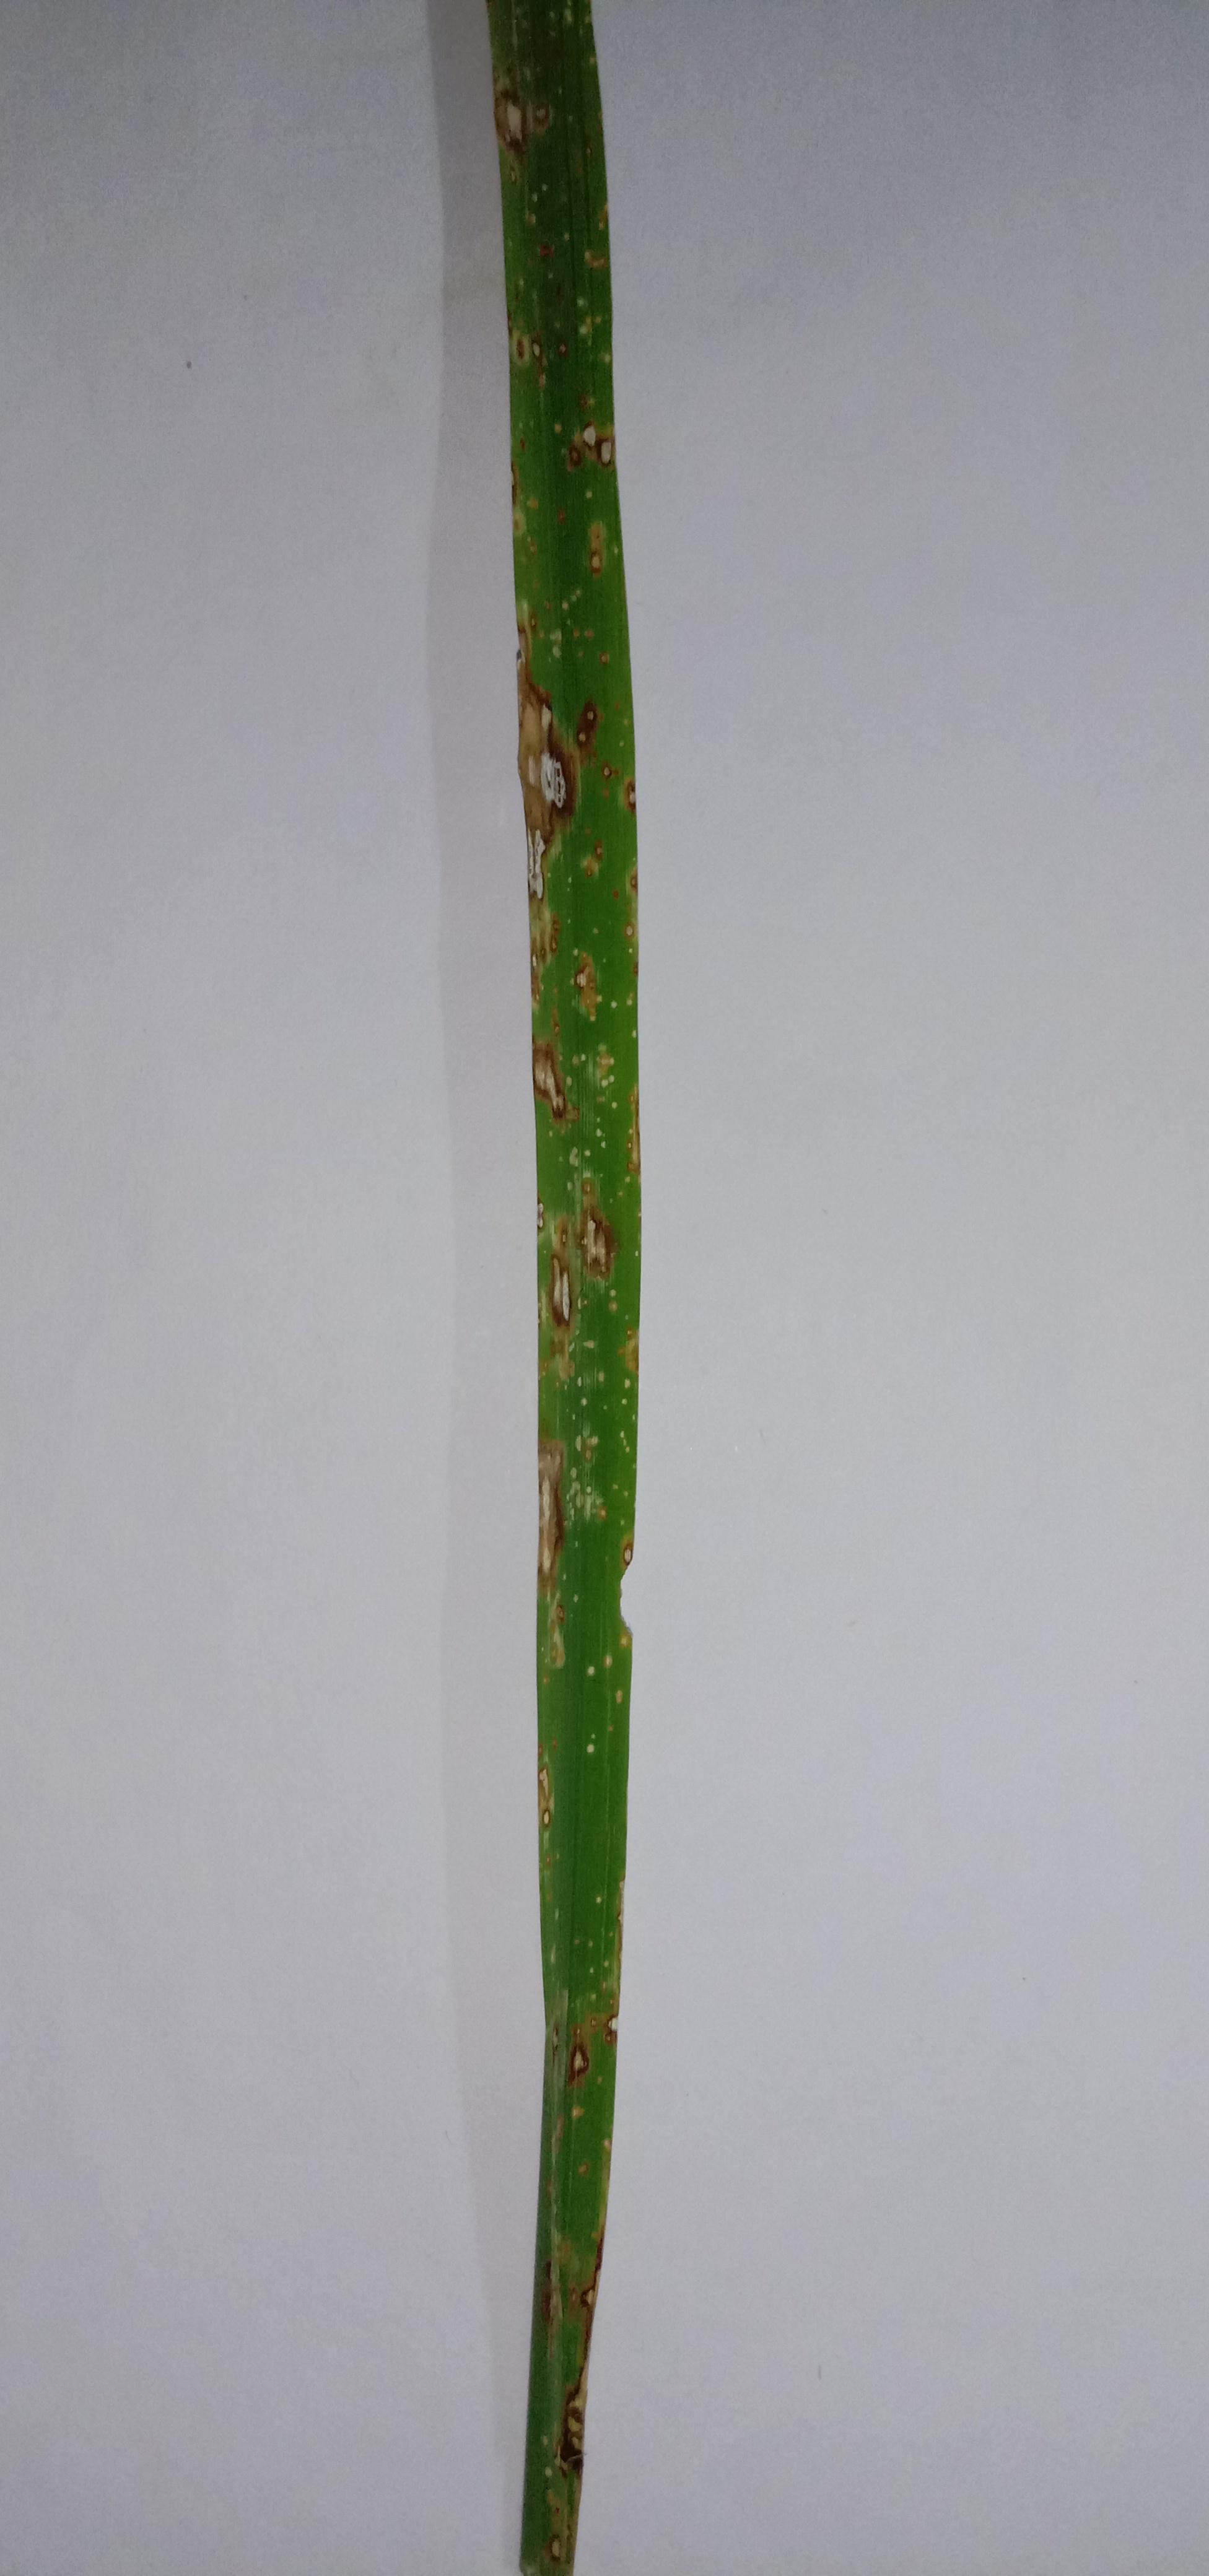
Label: Rice___Leaf_Blast